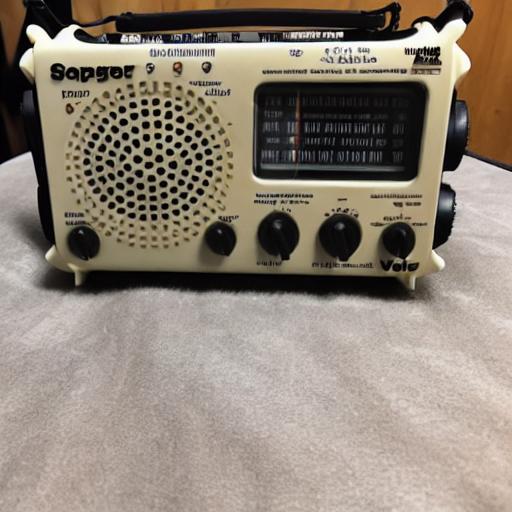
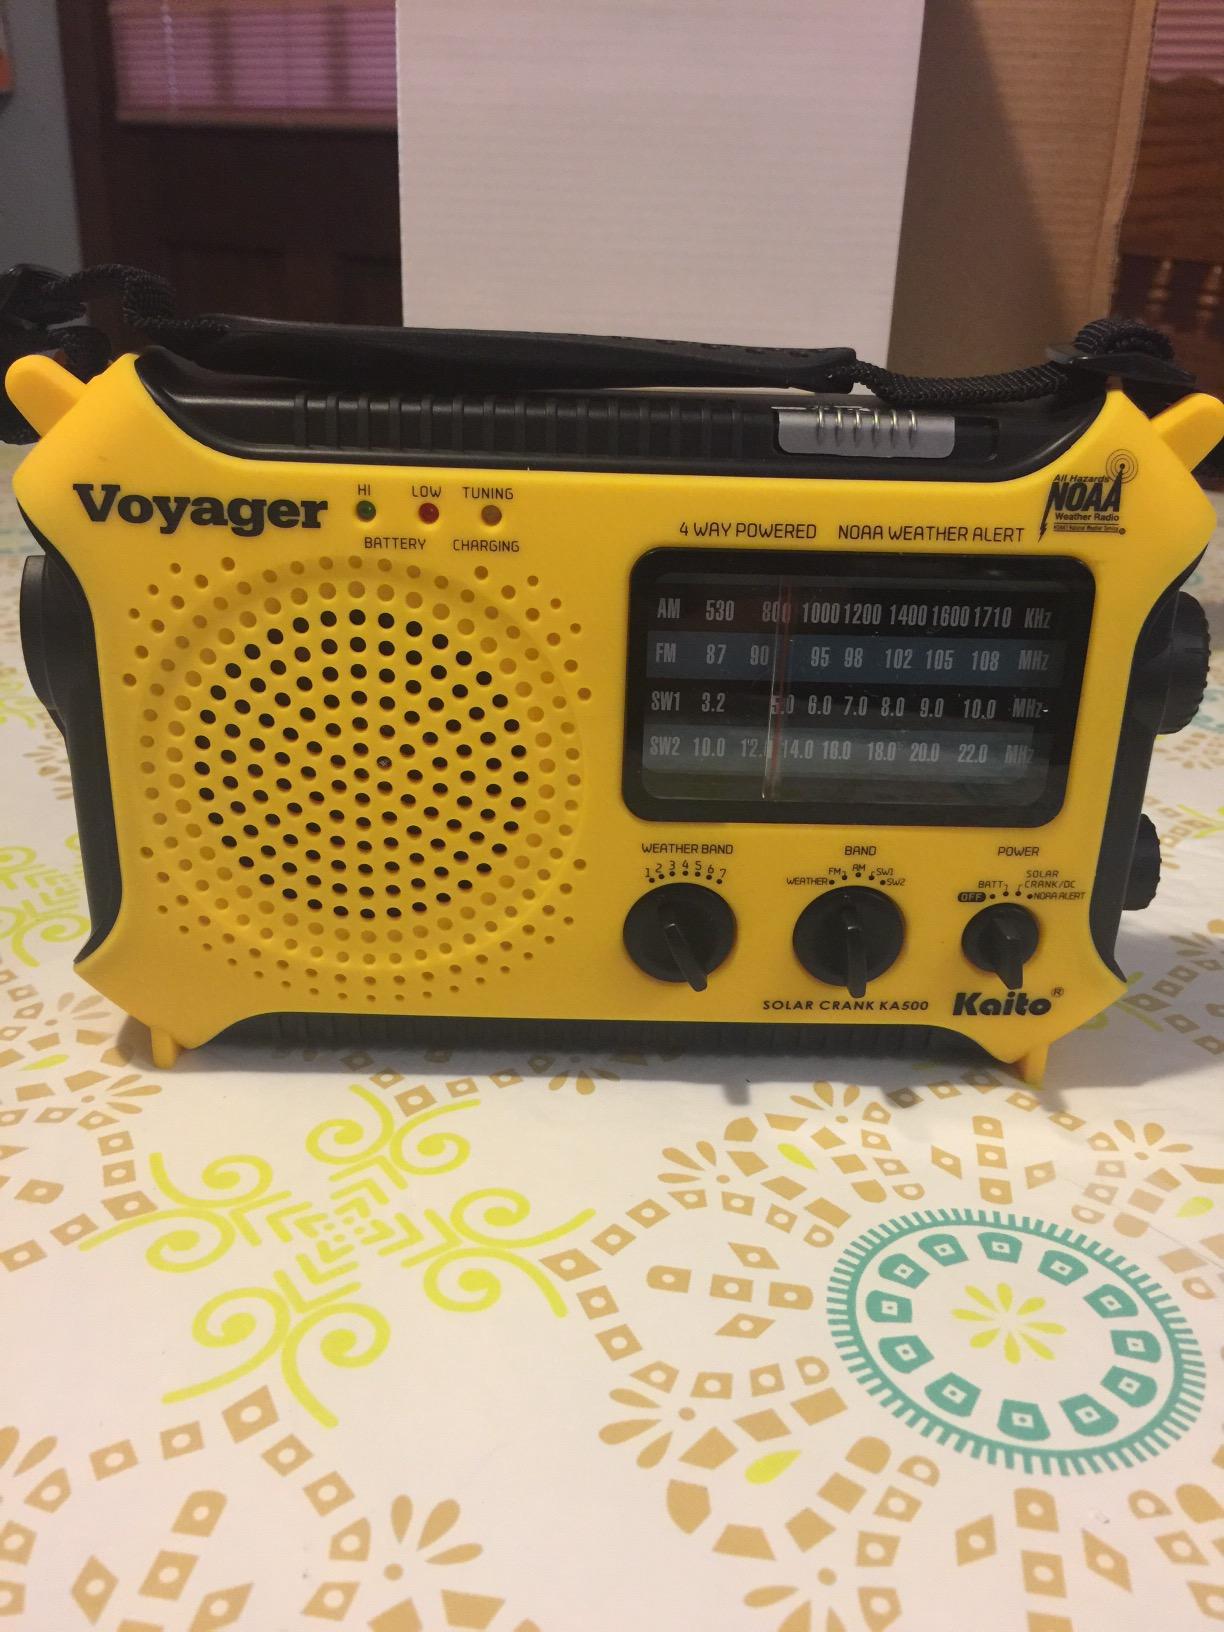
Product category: radio
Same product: no